History of U.S. foreign policy, 1776–1801

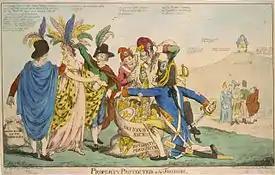
A political cartoon depicts the XYZ AffairAmerica is a woman being plundered by Frenchmen. (1798)

In an April 1798 speech to Congress, Adams publicly revealed Talleyrand's machinations, sparking public outrage at the French. Democratic-Republicans were skeptical of the administration's account of what became known as the "XYZ affair." Many of Jefferson's supporters would undermine and oppose Adams's efforts to defend against the French. Their main fear was that war with France would lead to an alliance with Britain, which in turn could allow the allegedly monarchist Adams to further his domestic agenda. For their part, many Federalists, particularly the conservative "ultra-Federalists," deeply feared the radical influence of the French Revolution. Economics also drove the divide between Federalists and Democratic-Republicans, as Federalists sought financial ties with Britain, while many Democratic-Republicans feared the influence of British creditors.